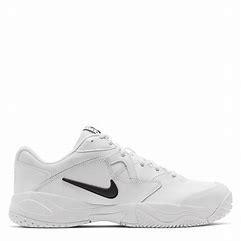
Brand: Nike
Model: Court Lite 2